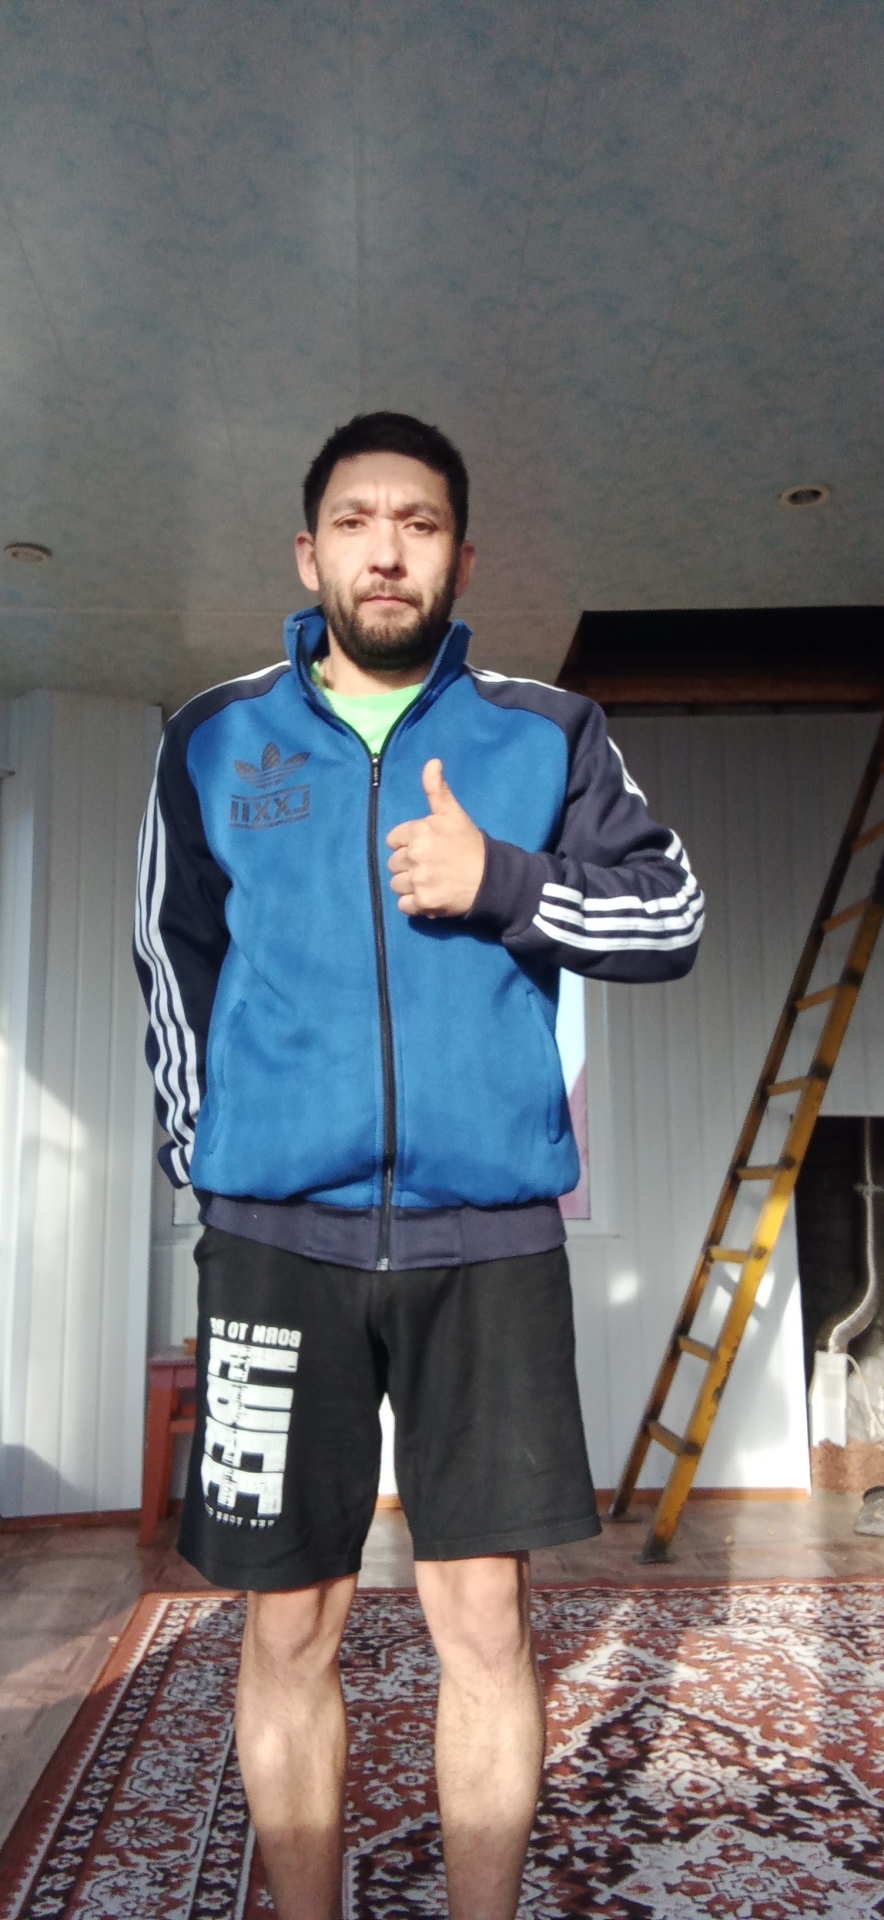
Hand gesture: like